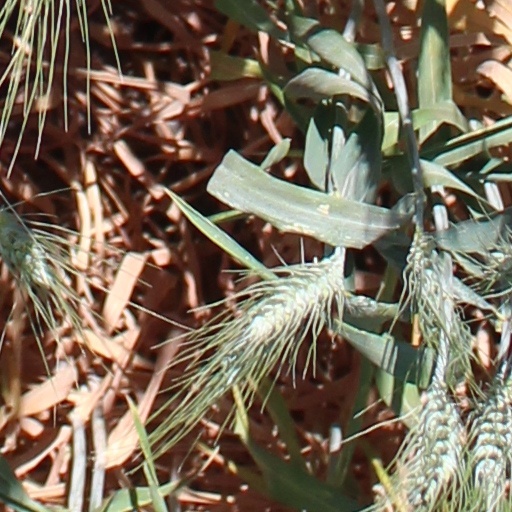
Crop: wheat